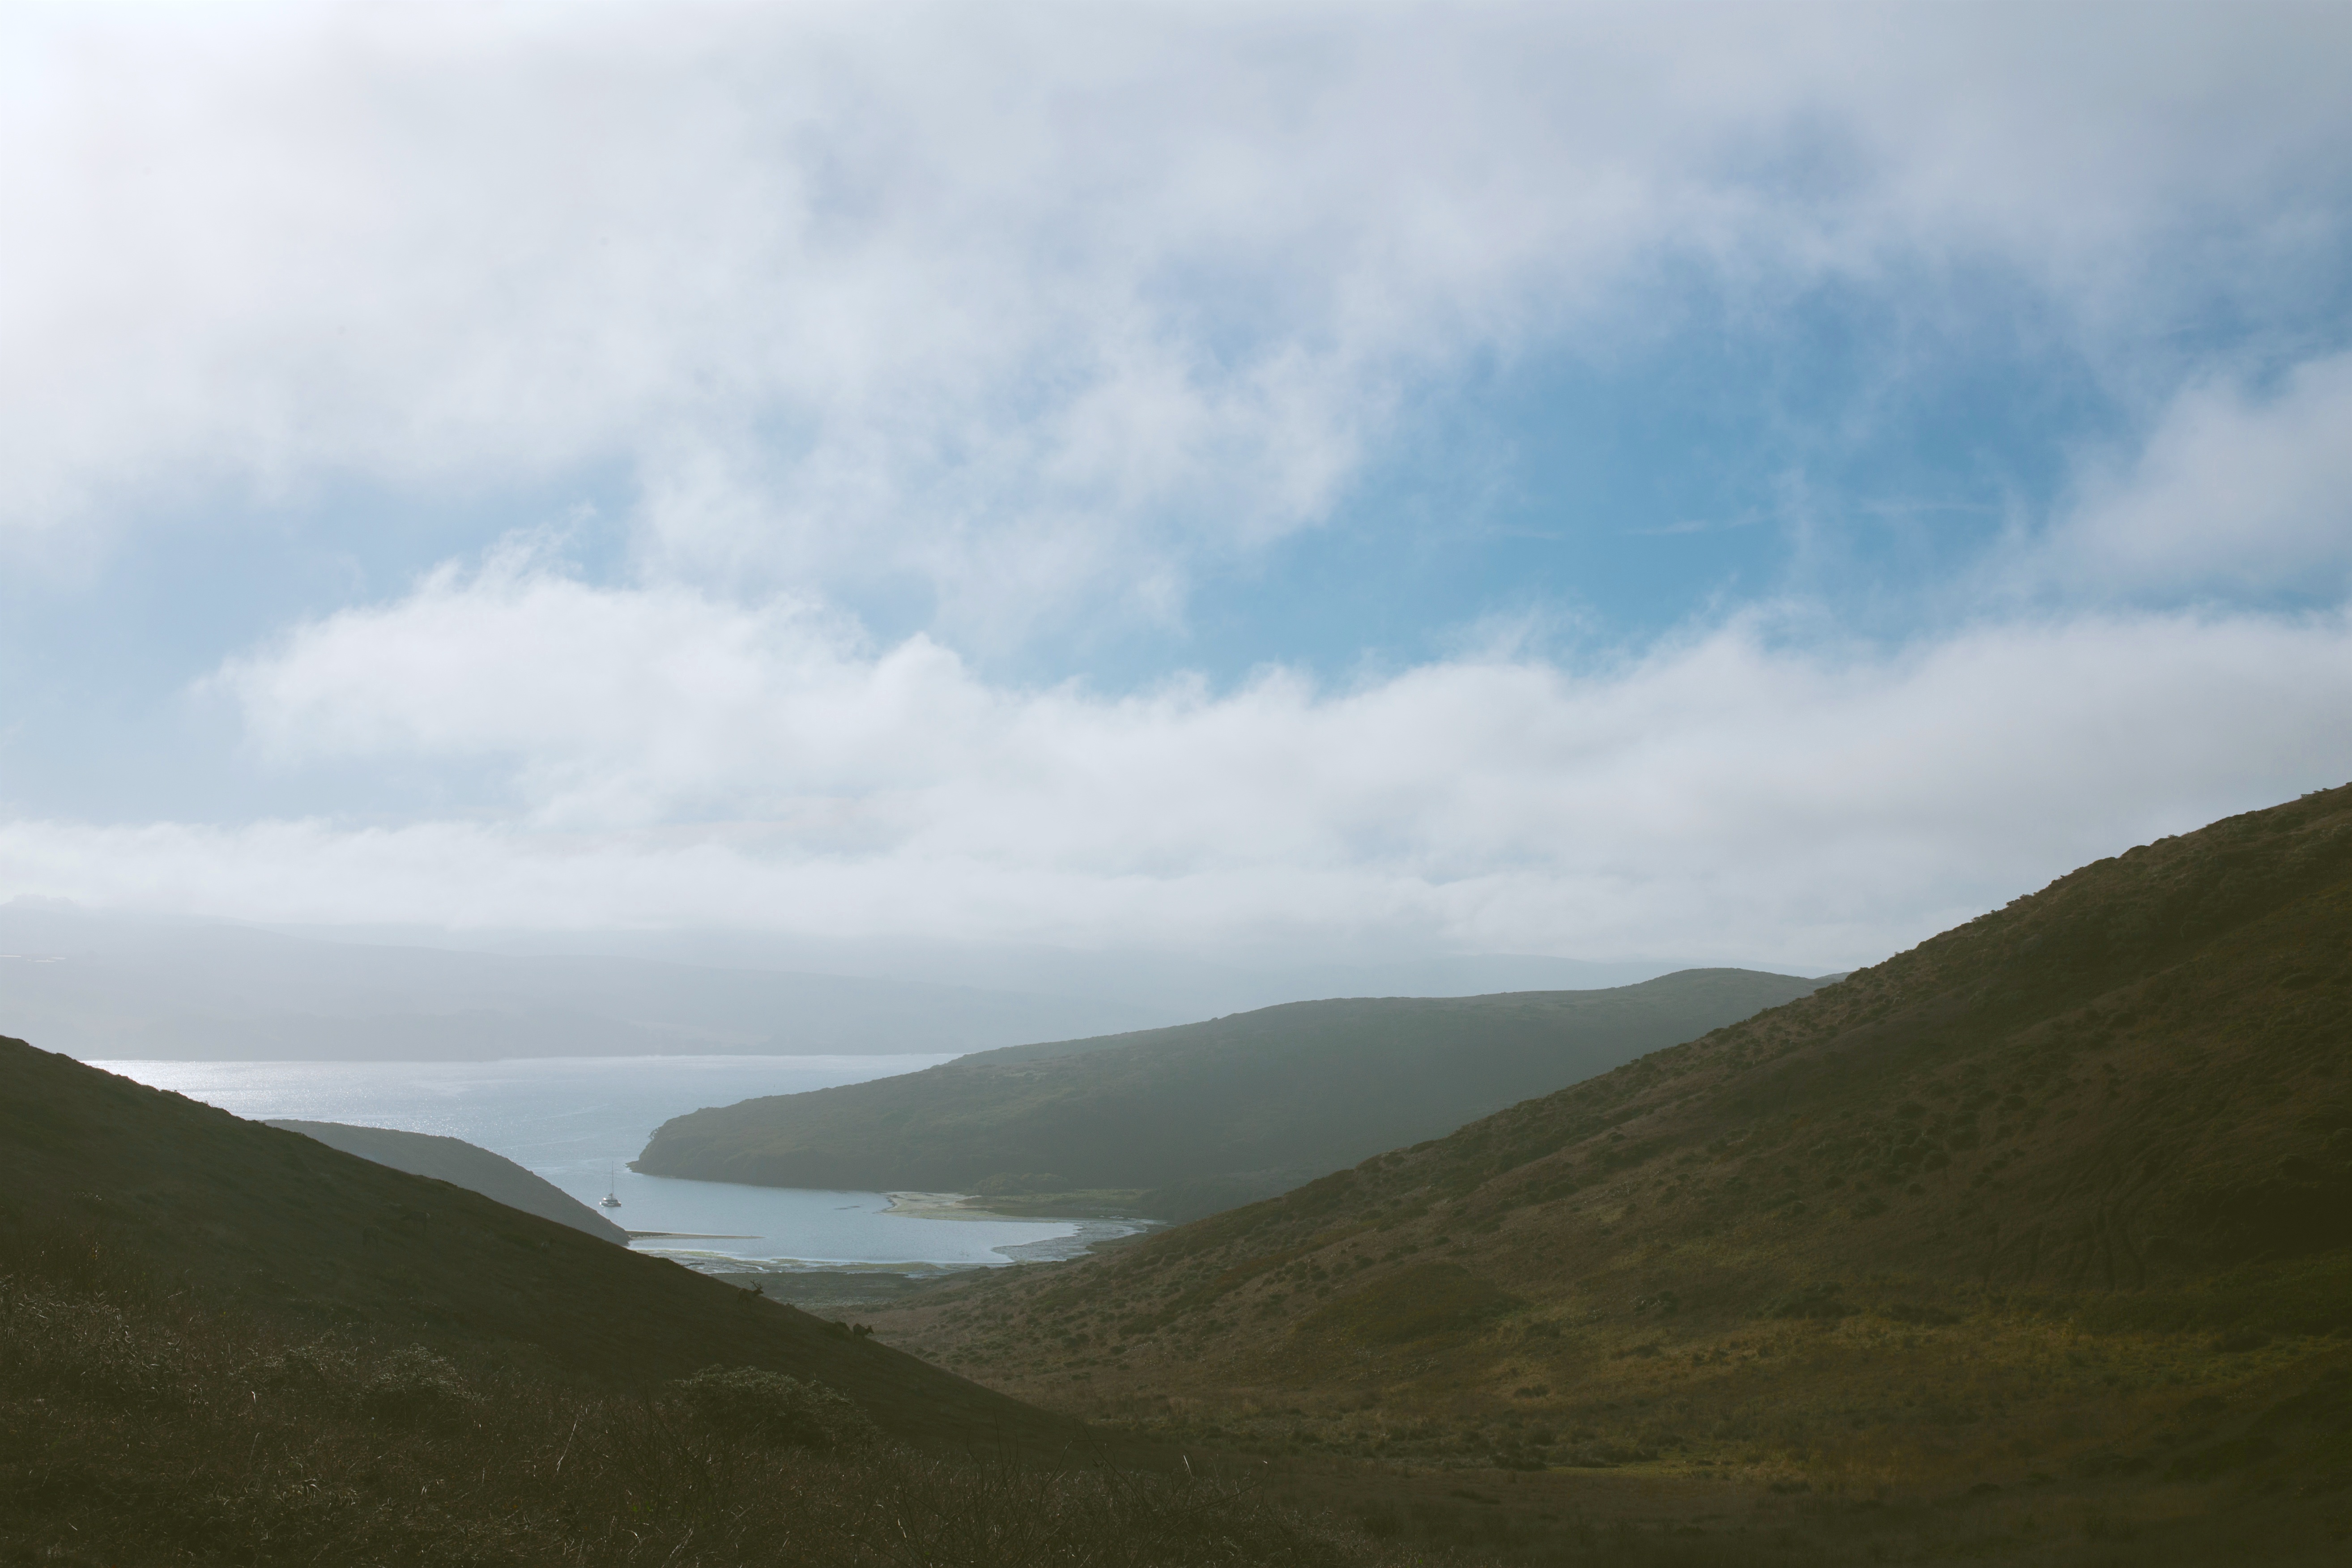
landscape, sea, coast, nature, horizon, mountain, cloud, sky, mist, hill, lake, mountain range, reservoir, highland, terrain, ridge, plateau, fell, loch, landform, geographical feature, atmospheric phenomenon, mountainous landforms